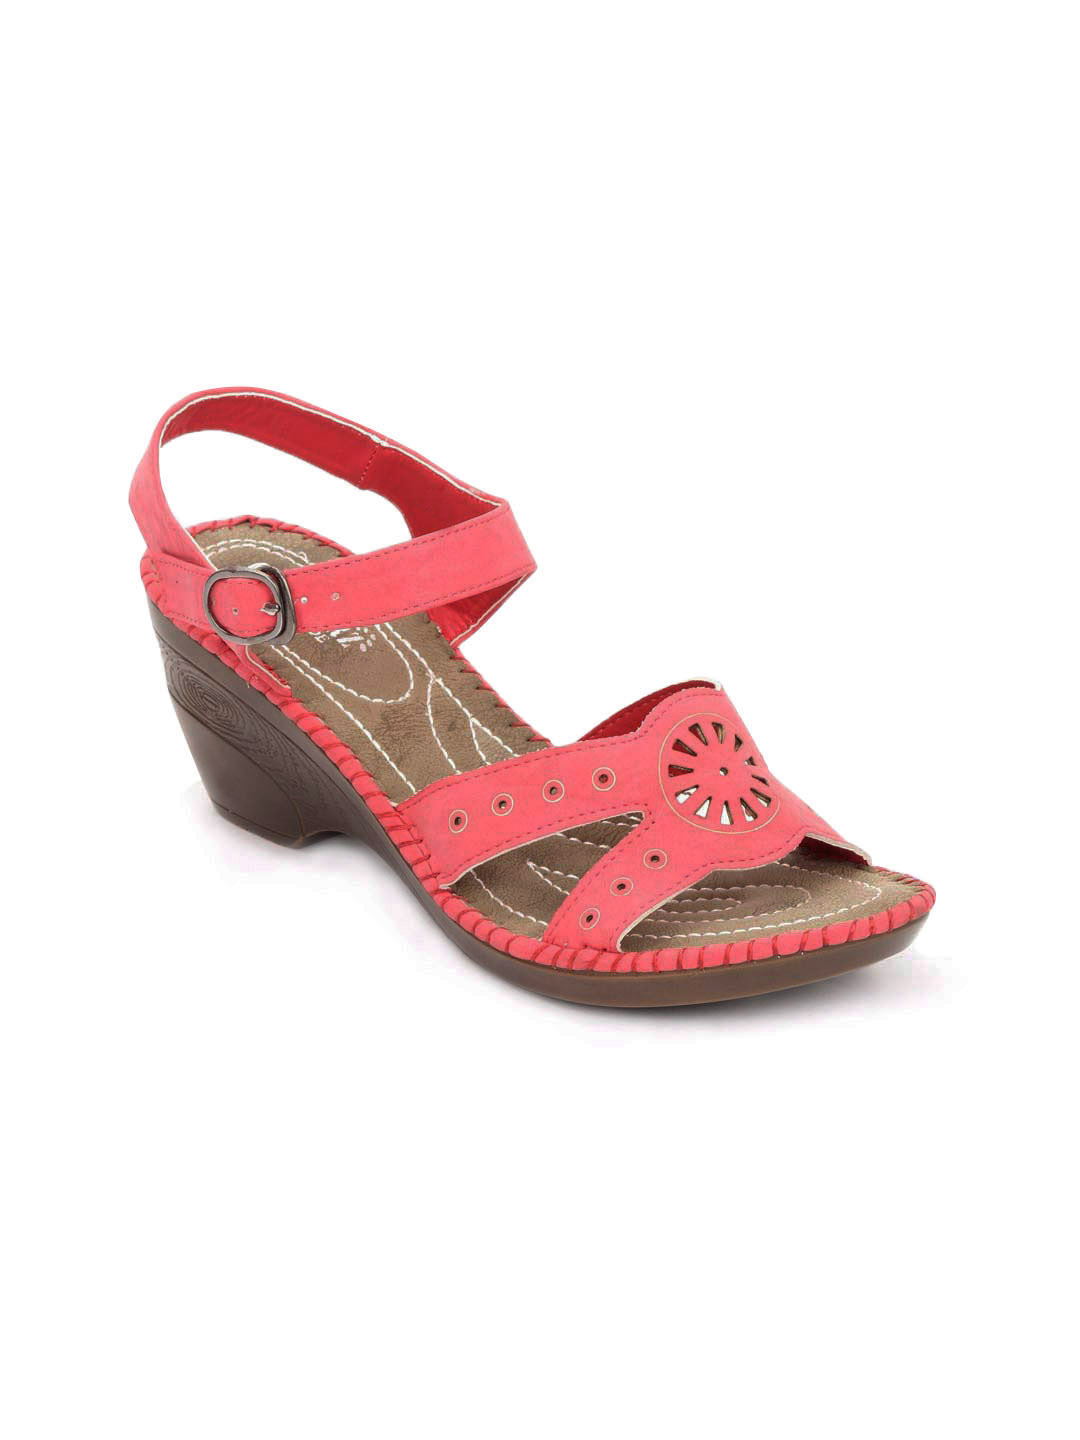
Cobblerz Women Red Sandals
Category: Footwear / Shoes / Heels
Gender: Women
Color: Red
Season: Summer 2016
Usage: Casual